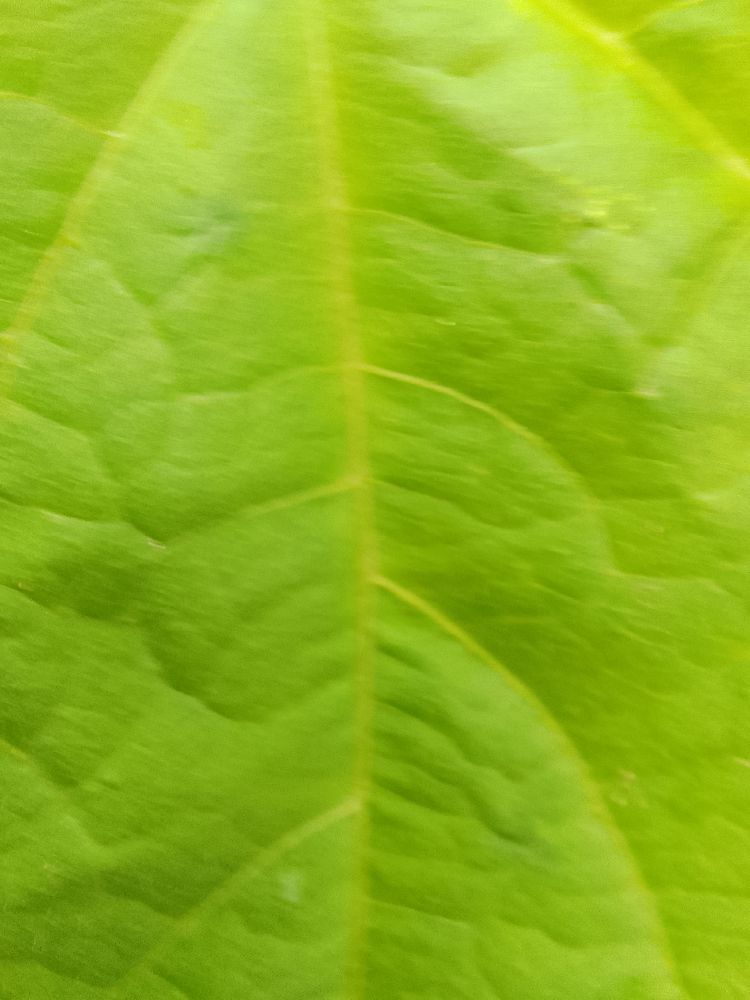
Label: healthy